Astravas Manor

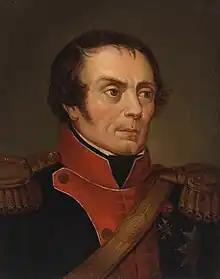
Michał Tyszkiewicz

In 1811 Duke Dominik Hieronim Radziwiłł sold the Biržai lands to Count Michał Tyszkiewicz for 450,000 silver rubles.